Baths of Caracalla

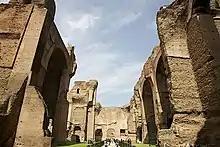
Part of the internal section

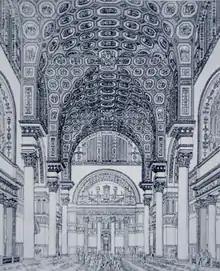
The Baths of Caracalla (reconstructive drawing from 1899)

The bath complex covered approximately . The complex is rectangular, measuring 337 m × 328 m. Its construction involved the moving of a substantial amount of earth, as parts of the nearby hills had to be removed or leveled into platforms. Several million bricks were used in the construction. The baths contained at least 252 columns, 16 of which had a height of over 12 m.